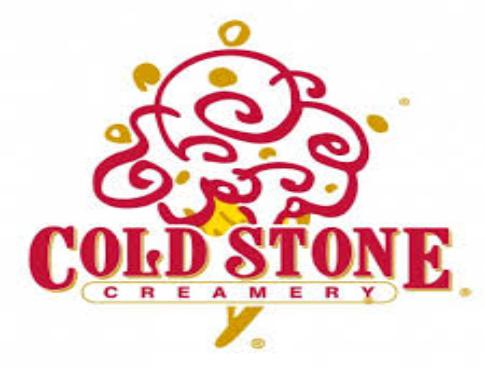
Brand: Cold Stone Creamery
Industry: Food